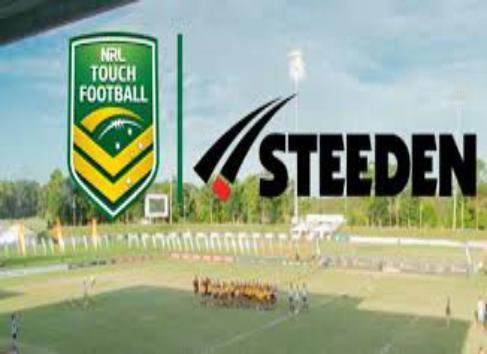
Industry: Sports